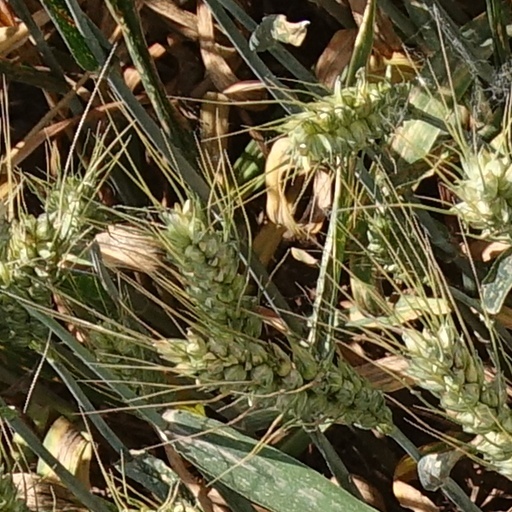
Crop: wheat